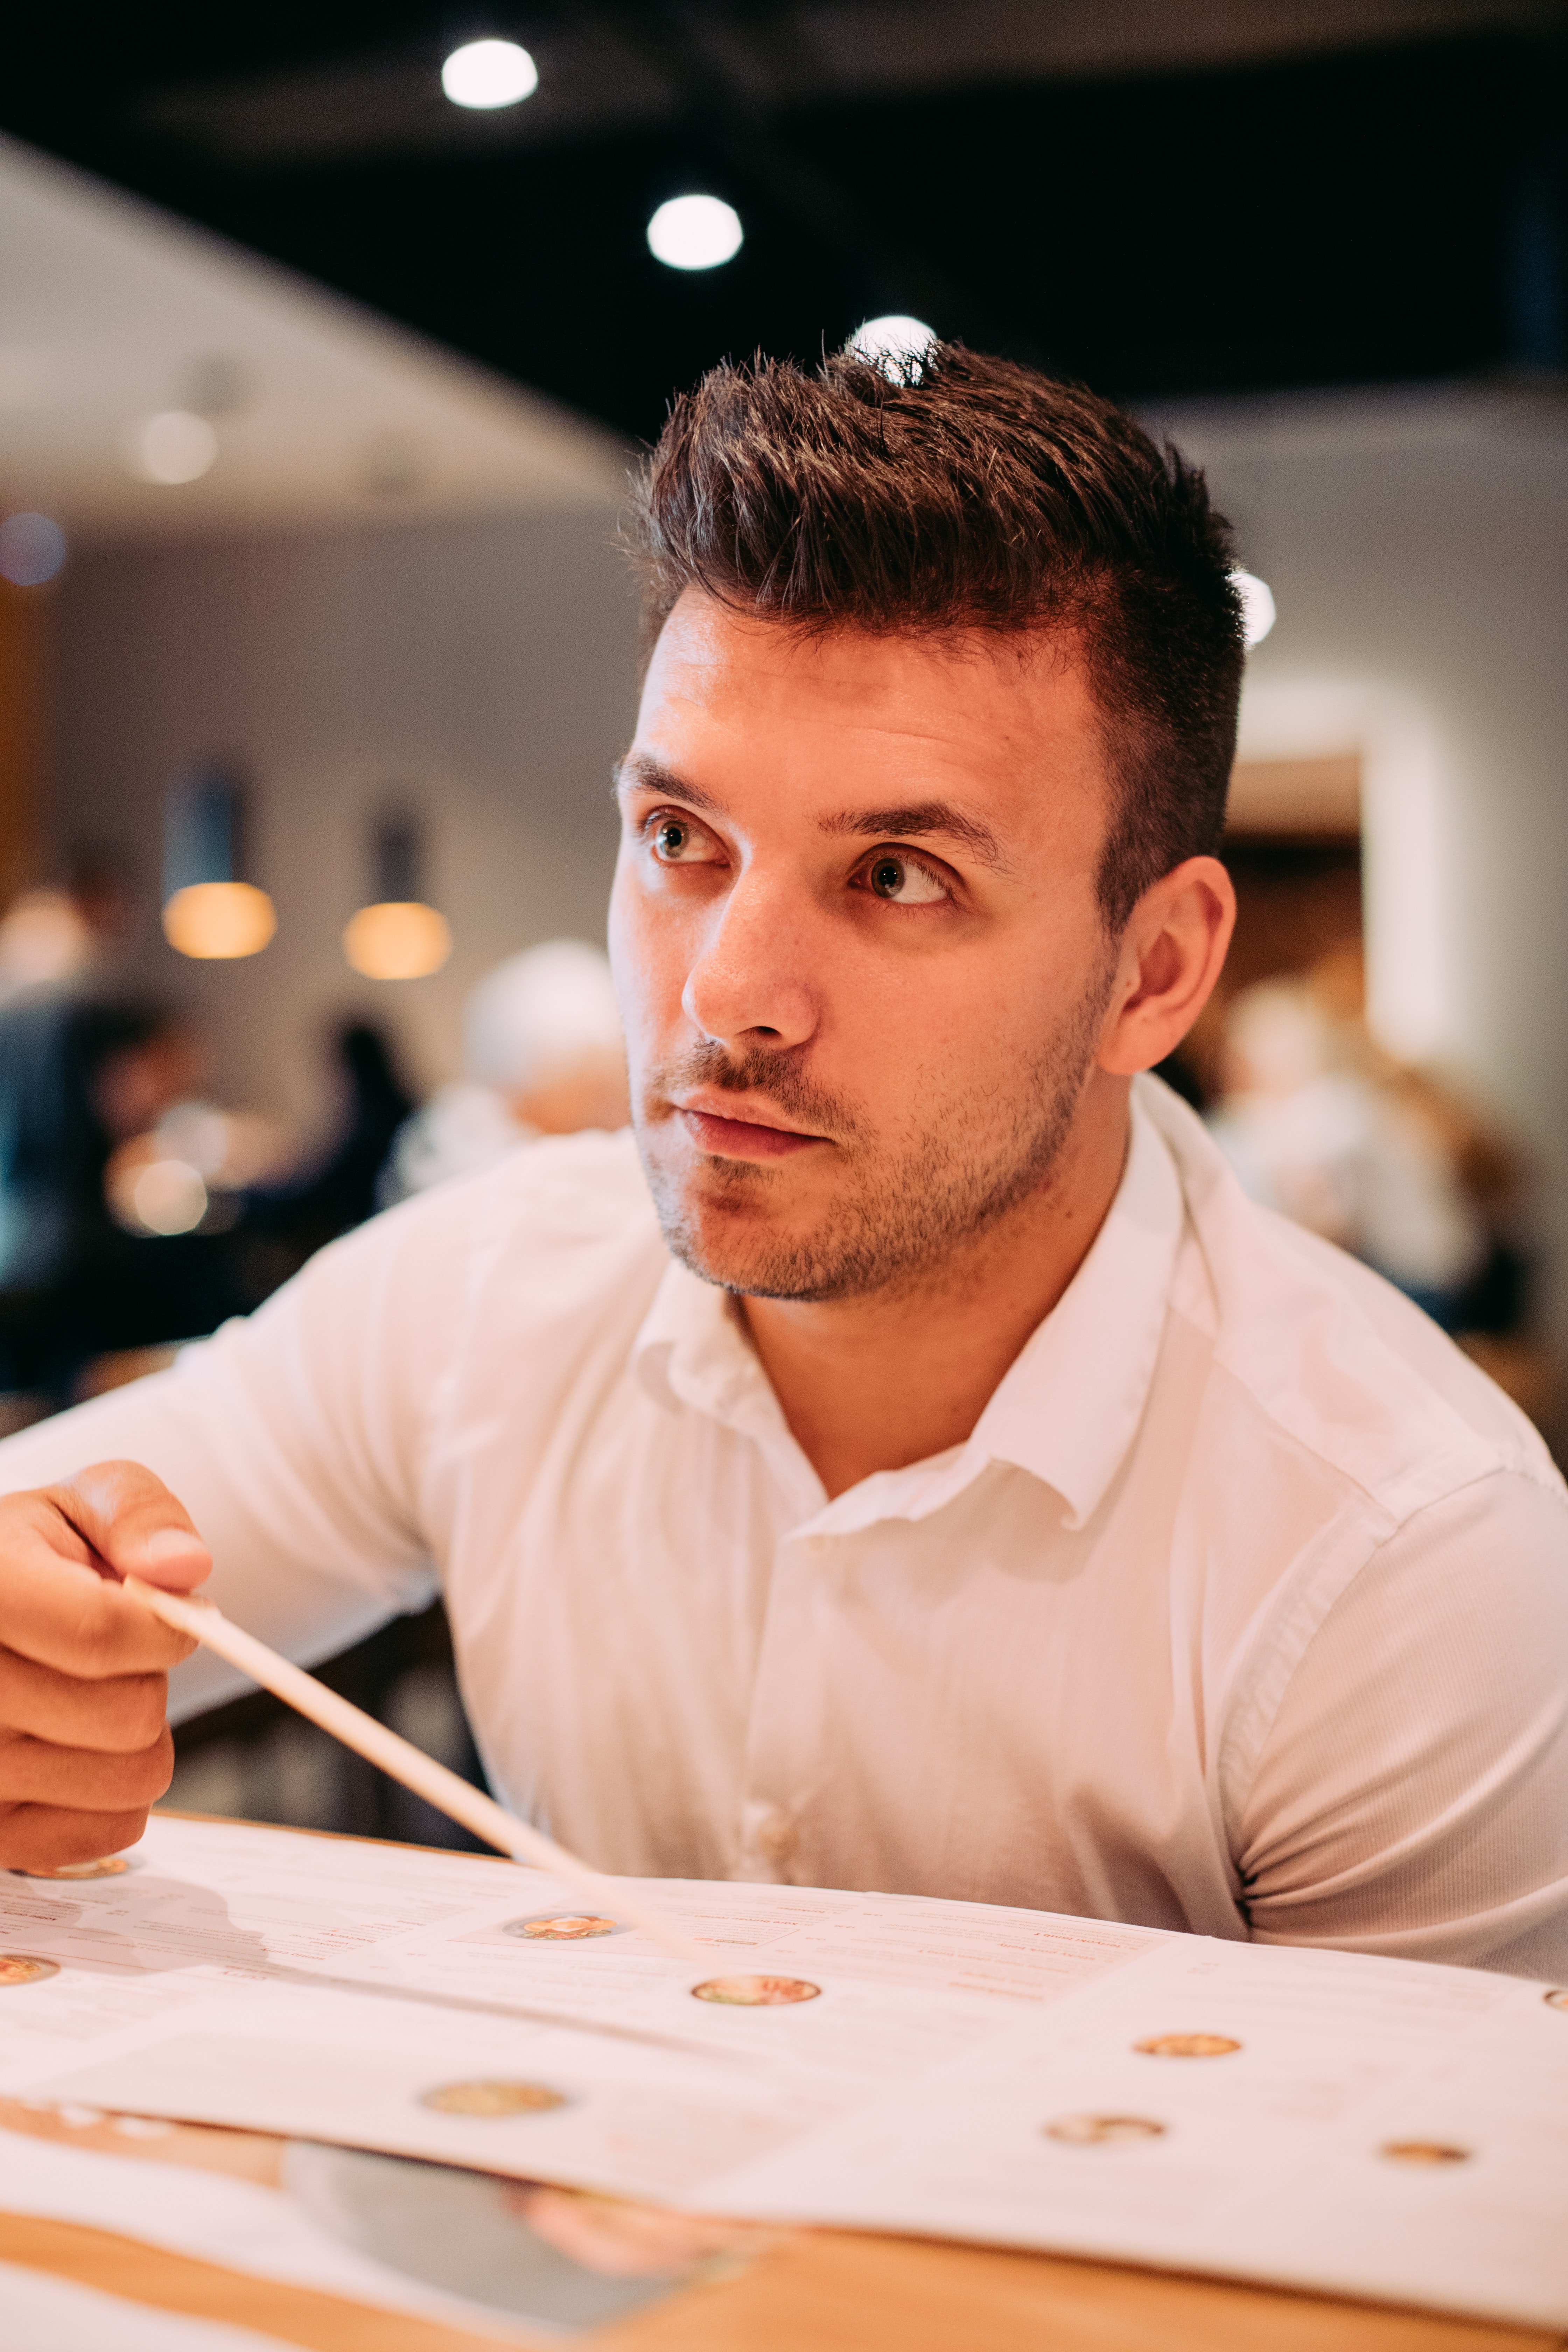
forehead, room, games, recreation, restaurant